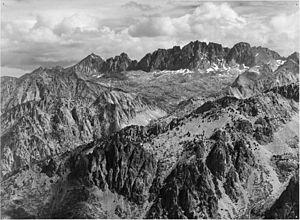
La North Palisade est un sommet culminant à 4 341 mètres d'altitude dans le centre de la Californie, à l'Ouest des États-Unis. Il fait partie de la Sierra Nevada. Il est constitué de diorite et de granite. Gravi pour la première fois en 1903 par James S. Hutchinson, Joseph N. LeConte et James K. Moffitt, c'est surtout Norman Clyde qui s'y illustre en ouvrant de nombreuses voies dans les années 1920. La montagne est protégée par la réserve intégrale John Muir et la forêt nationale d'Inyo au nord, tandis qu'elle est incluse dans le parc national de Kings Canyon au sud-ouest.